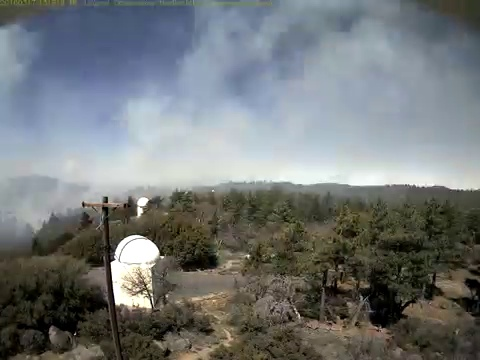
Fire: no
Smoke: yes